Honglujing Stele

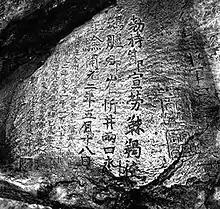
The Honglujing carving in 1895, before it was moved to Japan as a stele.

The Honglujing Stele is a tablet 3 meters wide, 1.8 meters tall, & 2 meters thick. It has 29 Chinese characters written on it.